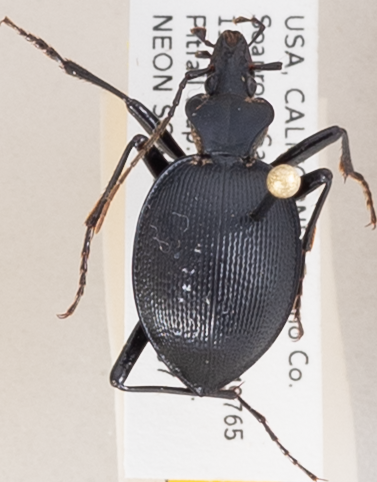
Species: Scaphinotus oreophilus
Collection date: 2018-05-07
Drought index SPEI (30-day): -0.176
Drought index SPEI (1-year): -0.288
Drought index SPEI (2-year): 0.8